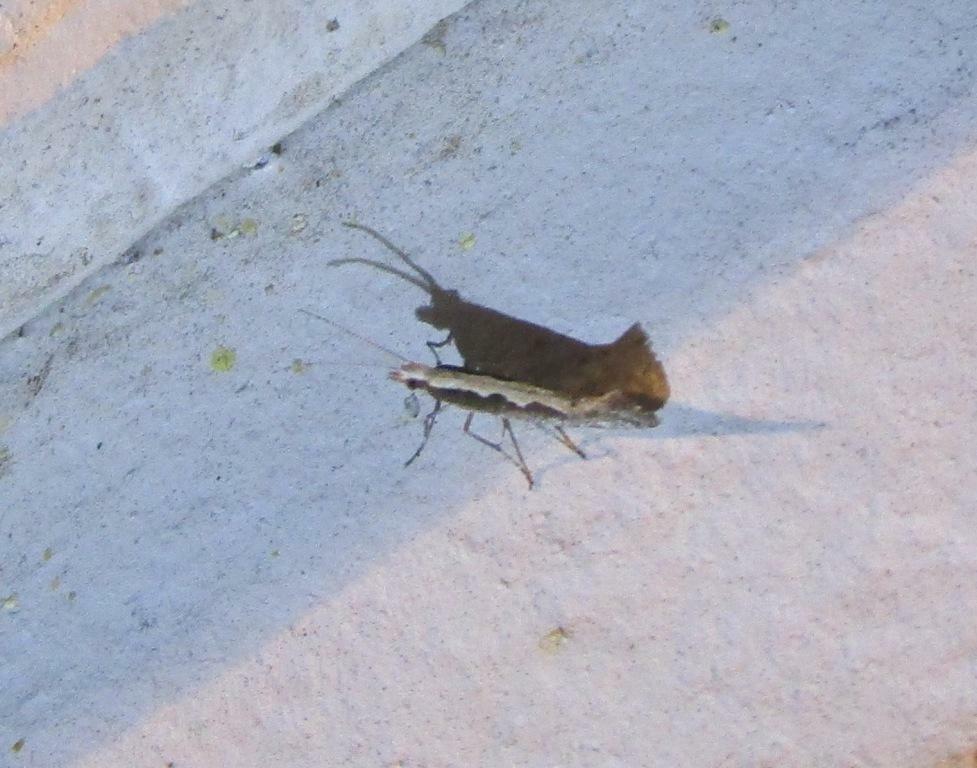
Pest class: diamondback_moth